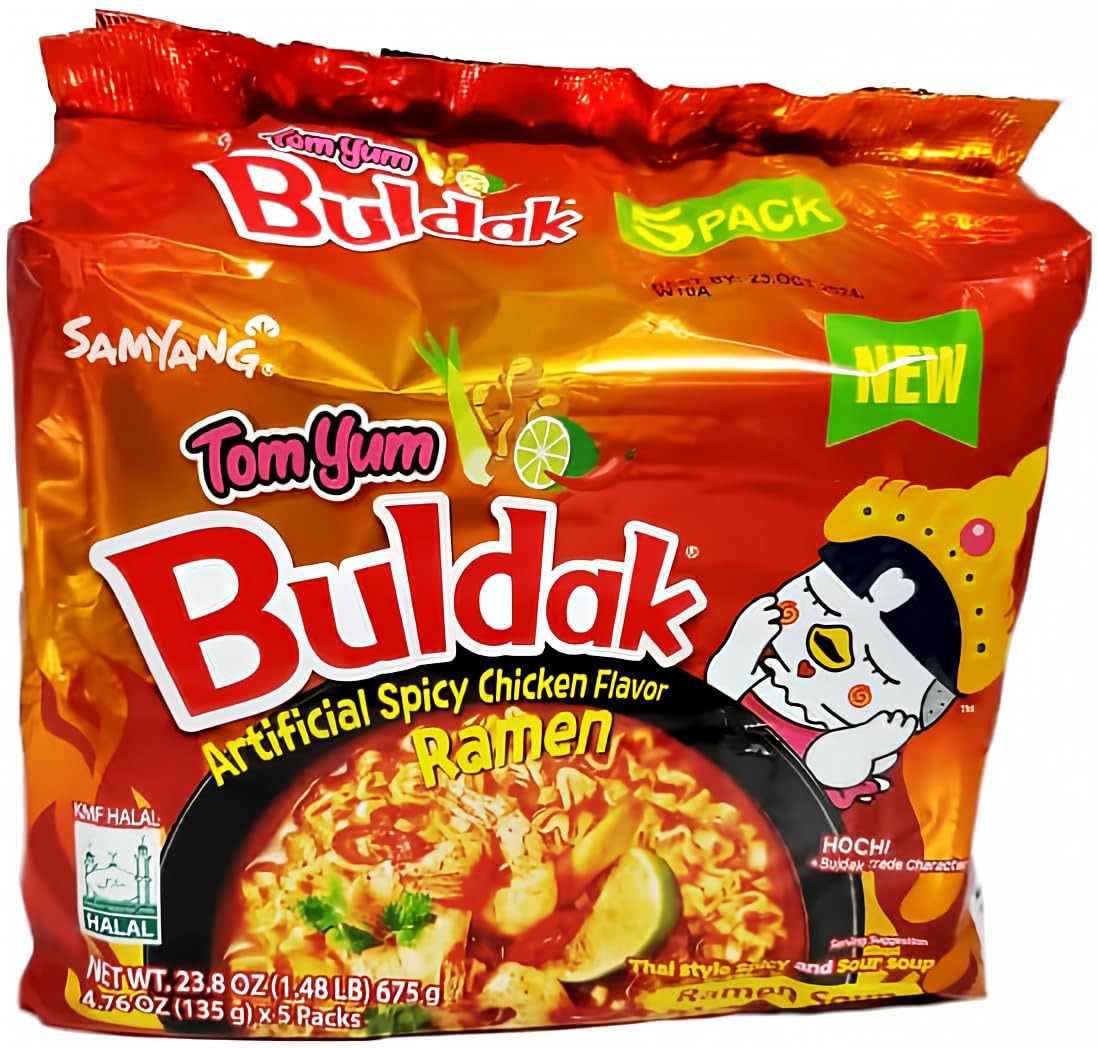
Item Name: Haul SAMYANG Tom Yum Buldak Chicken Flavor - Thai-Style Spicy and Sour Ramen Soup – 23.8 Oz (pack of 1) (Total 5 pcs)
Bullet Point 1: Authentic Thai-Inspired Flavor: Indulge in the rich and complex flavors of traditional tom yum soup, featuring the perfect balance of spicy, sour, and savory elements that define this beloved Thai dish.
Bullet Point 2: Fiery Buldak Chicken Seasoning: Samyang's iconic Buldak Chicken seasoning adds a fiery kick to the tom yum broth, elevating the flavor profile with its intense heat and bold spices.
Bullet Point 3: Convenient Instant Ramen: Enjoy the convenience of a quick and easy meal with Samyang's instant ramen noodles, allowing you to satisfy your craving for authentic Thai cuisine in minutes.
Bullet Point 4: Versatile Culinary Experience: Customize your Tom Yum Buldak Chicken ramen by adding your favorite toppings such as vegetables, eggs, or meat, enhancing the dish to suit your personal taste preferences.
Bullet Point 5: Satisfying and Filling: Each serving of Samyang Tom Yum Buldak Chicken Flavor ramen provides a hearty and satisfying meal, perfect for lunch, dinner, or whenever you're craving a flavorful and comforting bowl of noodles.
Bullet Point 6: Cultural Fusion: Experience the fusion of Korean and Thai culinary traditions in one delicious bowl of ramen, showcasing the diversity and creativity of global cuisine.
Bullet Point 7: Adventure in Every Bite: Let each spoonful of Samyang Tom Yum Buldak Chicken ramen take you on a culinary adventure through the vibrant streets of Thailand, where bold flavors and spicy sensations await at every turn.
Product Description: Experience the bold and vibrant flavors of Thailand with Samyang Tom Yum Buldak Chicken Flavor, a tantalizing fusion of authentic Thai-style tom yum soup and Samyang's signature fiery Buldak Chicken. This instant ramen soup brings together the spicy, sour, and savory notes of traditional tom yum with the intense heat of Buldak seasoning, creating a culinary adventure that will ignite your taste buds and transport you to the streets of Bangkok.
Value: 23.8
Unit: Ounce

Price: 13.68